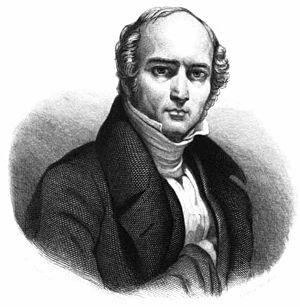
Émile Giroux est un graveur, lithographe et illustrateur français actif au XIXᵉ siècle.
En France, l'état de siège est un dispositif législatif et constitutionnel permettant le transfert de pouvoirs de police de l'autorité civile à l'autorité militaire, la création de juridictions militaires et l'extension des pouvoirs de police. Ce type de norme juridique est comparable dans une certaine mesure à la loi martiale.
L’opposition dynastique, ou gauche dynastique, est un parti politique durant la Monarchie de Juillet et le Second Empire, il est positionné au centre gauche de l’échiquier politique de l'époque.